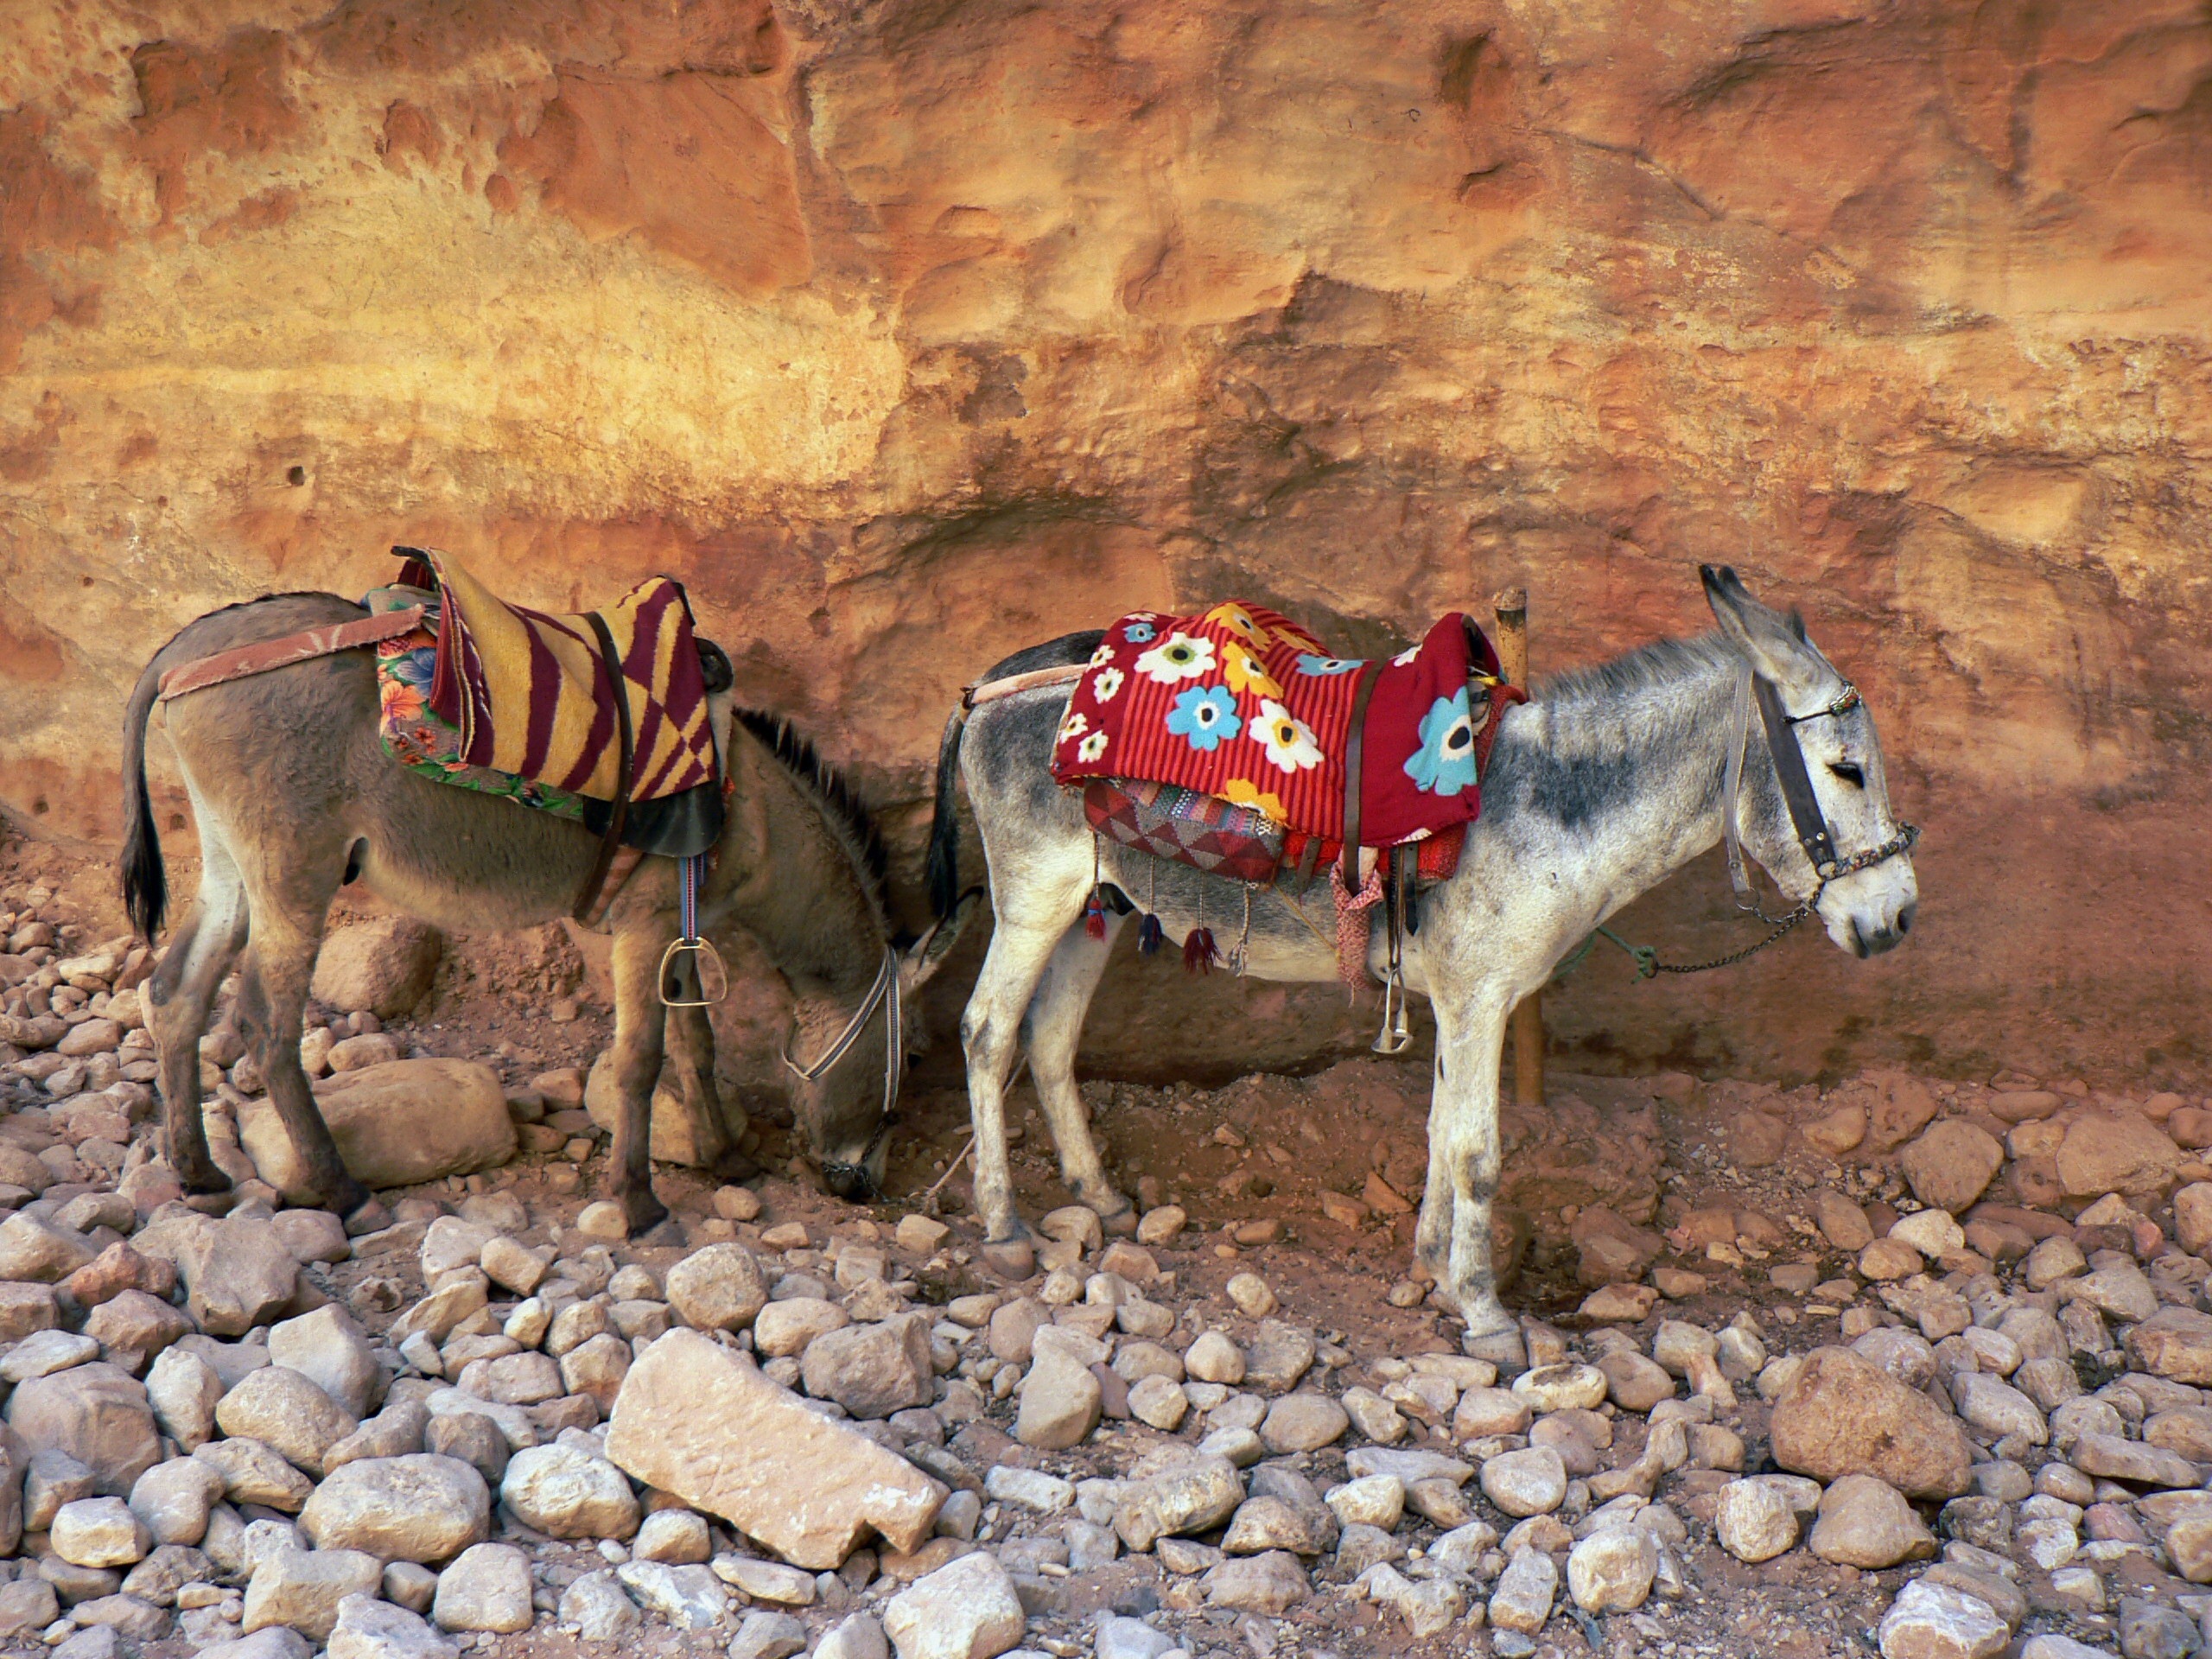
path, camel, vehicle, mammal, jordan, donkey, petra, donkeys, pack animal, camel like mammal, horse like mammal, mustang horse